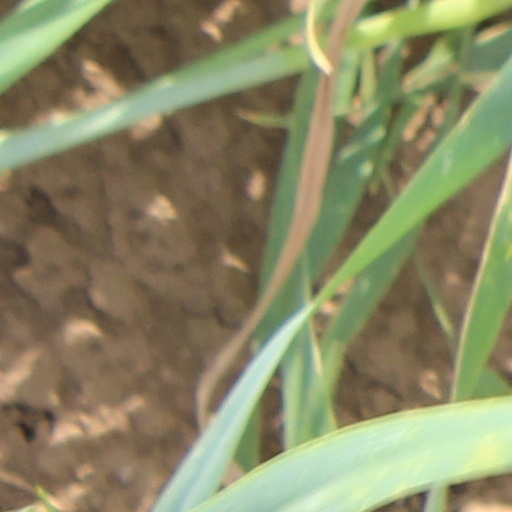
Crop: wheat